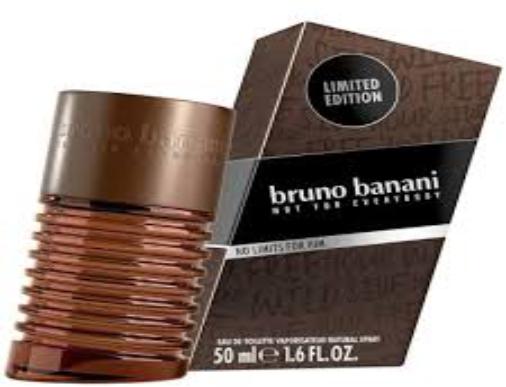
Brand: Bruno Banani
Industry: Necessities